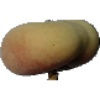
Label: peach_flat